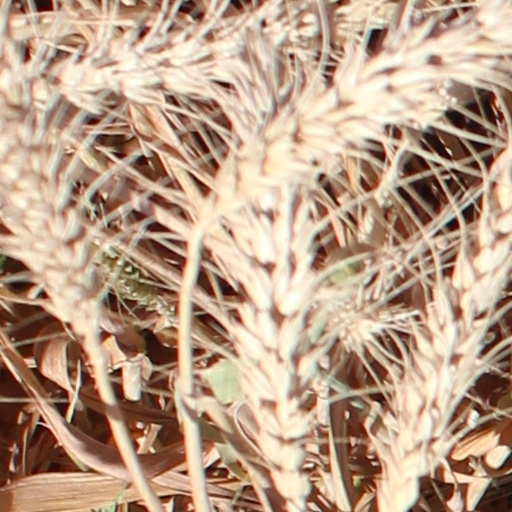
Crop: wheat